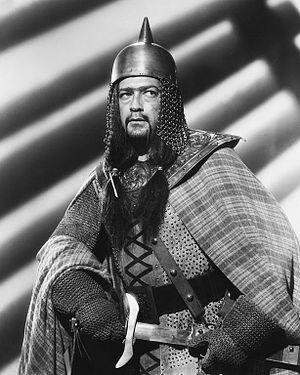
Macbeth est un film américain réalisé par Orson Welles en 1948, d'après la pièce éponyme de William Shakespeare.
Edgar Barrier est un acteur américain, né le 4 mars 1907 à New York, mort le 20 juin 1964 à Los Angeles — Quartier d'Hollywood.